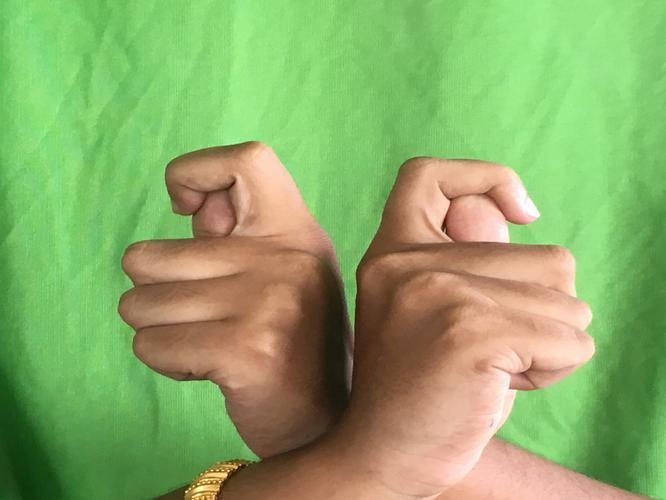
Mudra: Berunda
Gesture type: double_hand